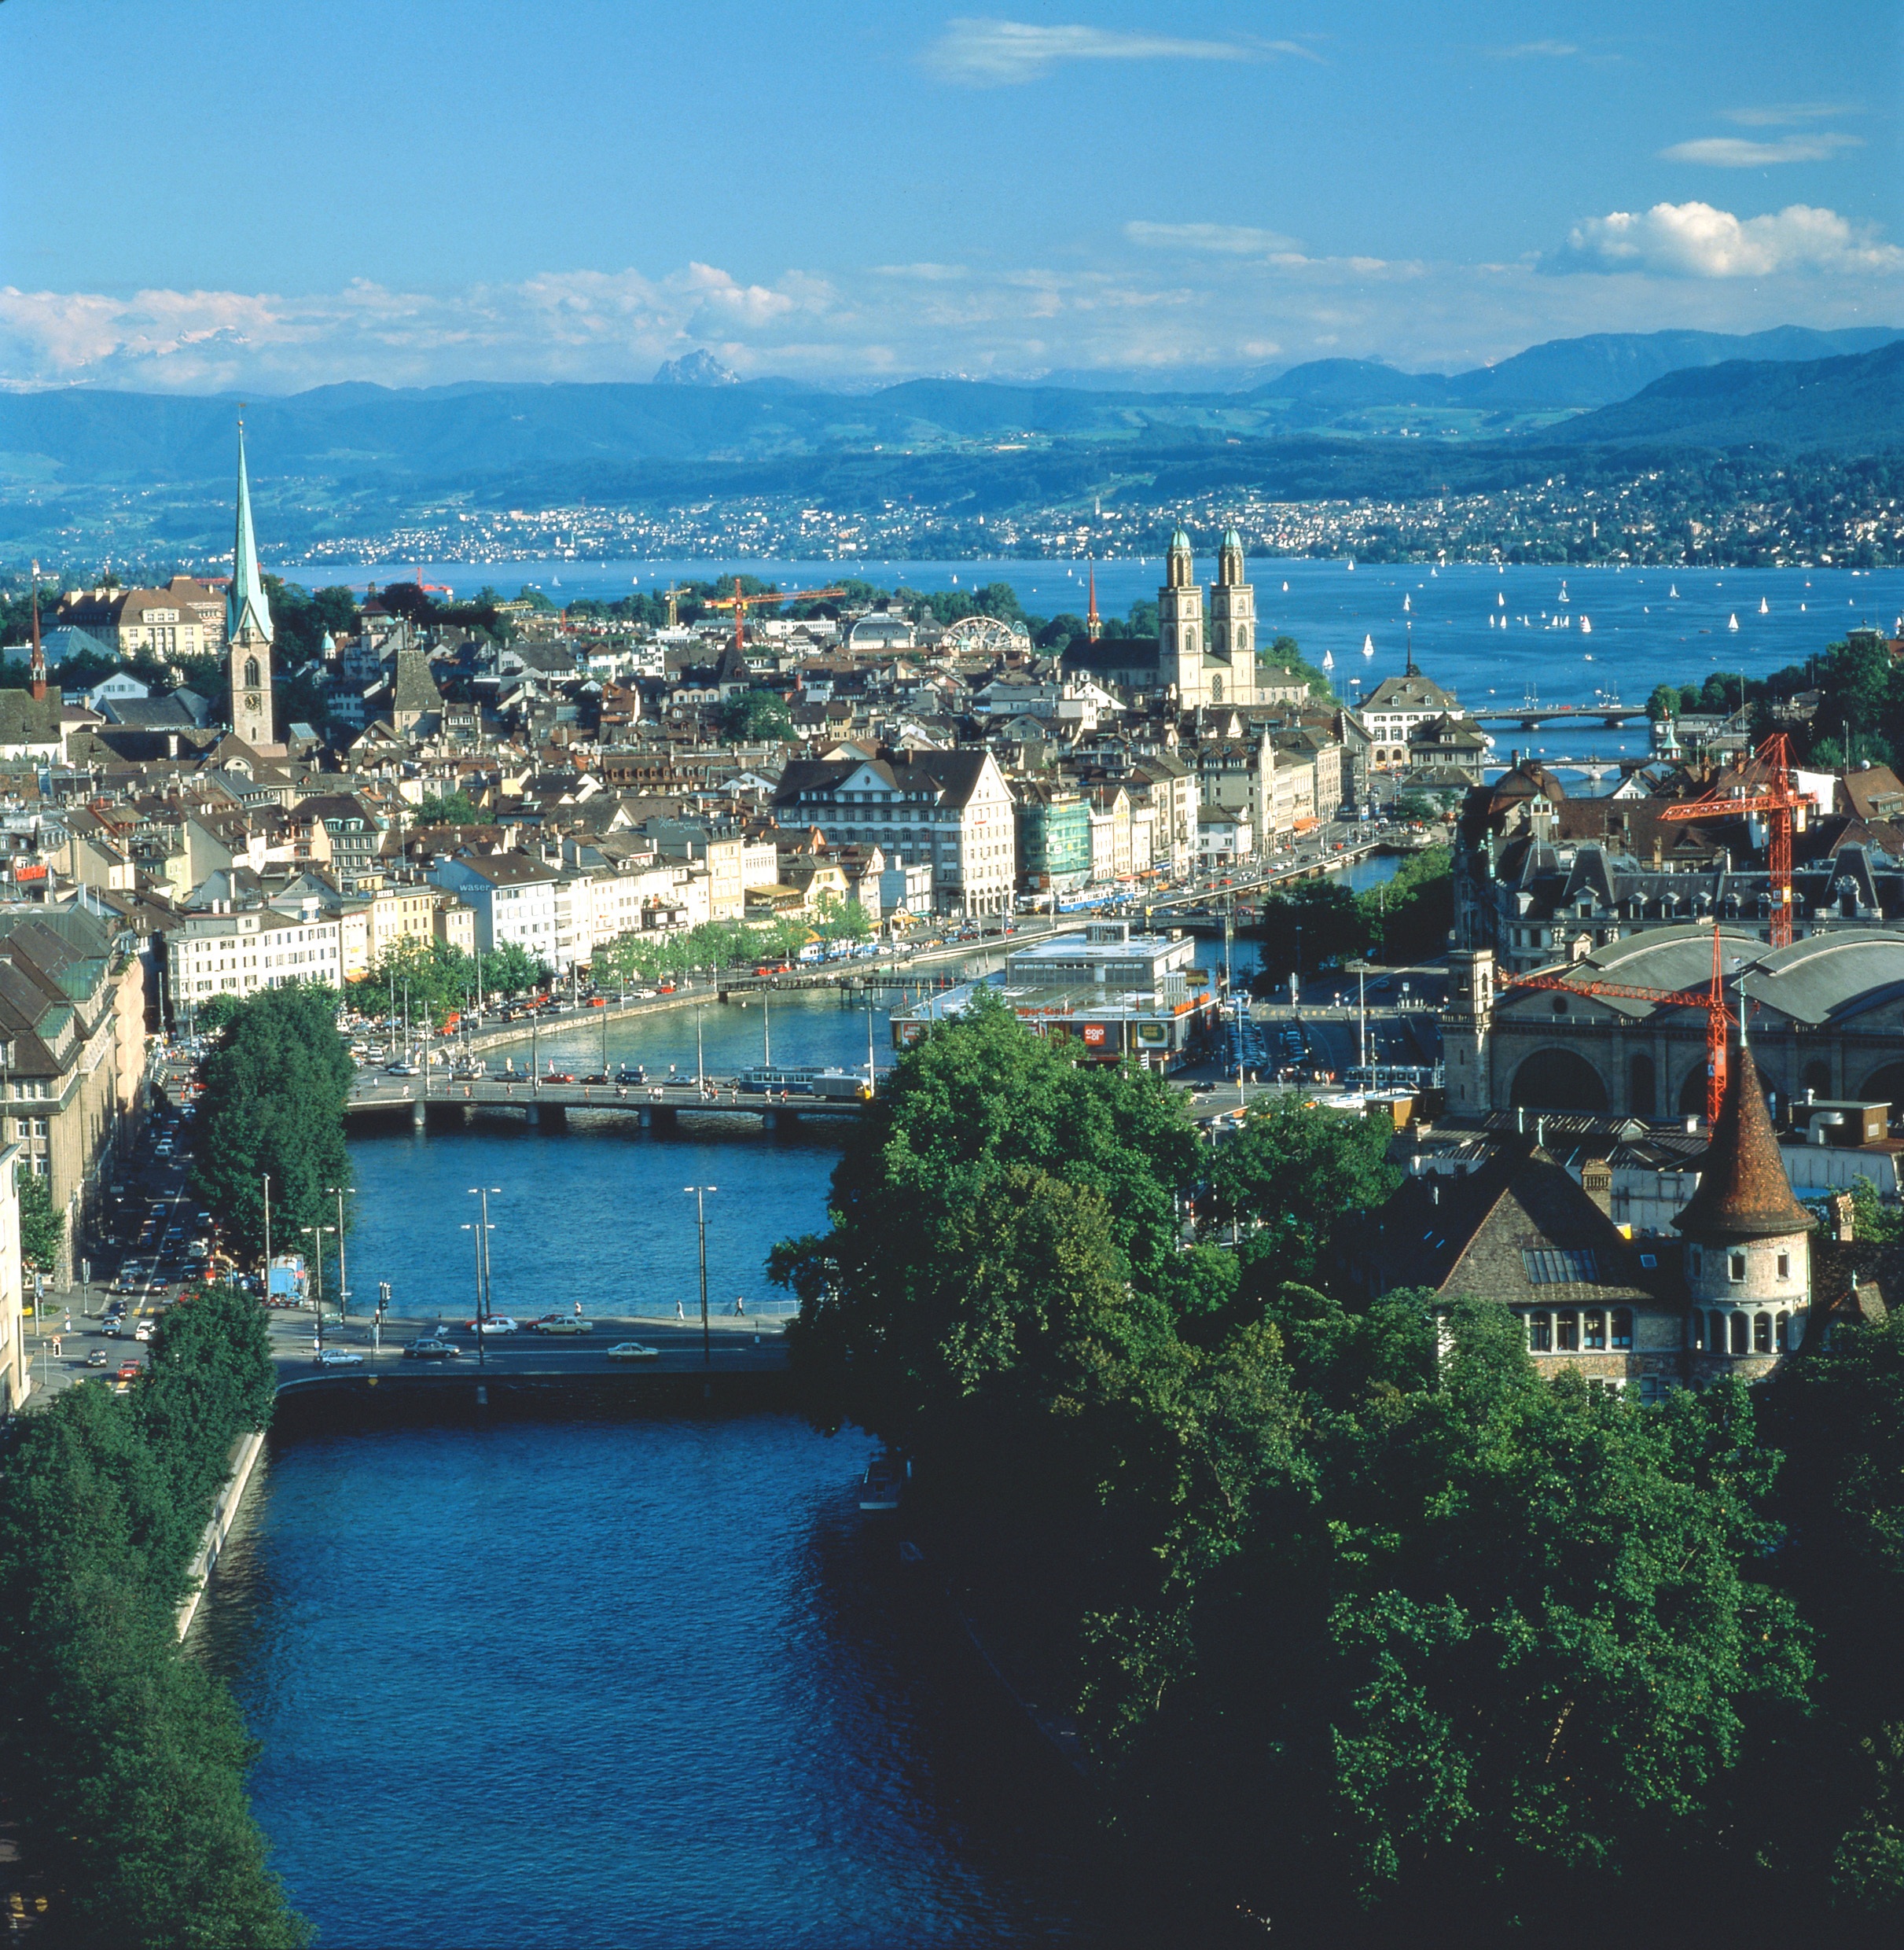
sea, coast, skyline, town, city, river, cityscape, panorama, downtown, bay, landmark, harbor, tourism, switzerland, views, bird's eye view, aerial photography, human settlement